Adam DeVine

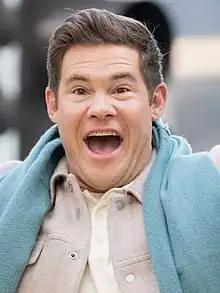
Devine in 2022

Adam Patrick DeVine (born November 7, 1983) is an American comedian, actor, producer and screenwriter. He is one of the stars and co-creators of the Comedy Central comedy television series "Workaholics" and "Adam DeVine's House Party".